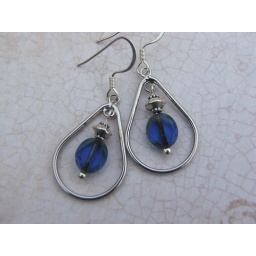
Cobalt blue czech glass dangles are encased by silvery teardrops.